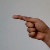
The image shows a hand gesture representing the letter 'G' in Indian Sign Language.